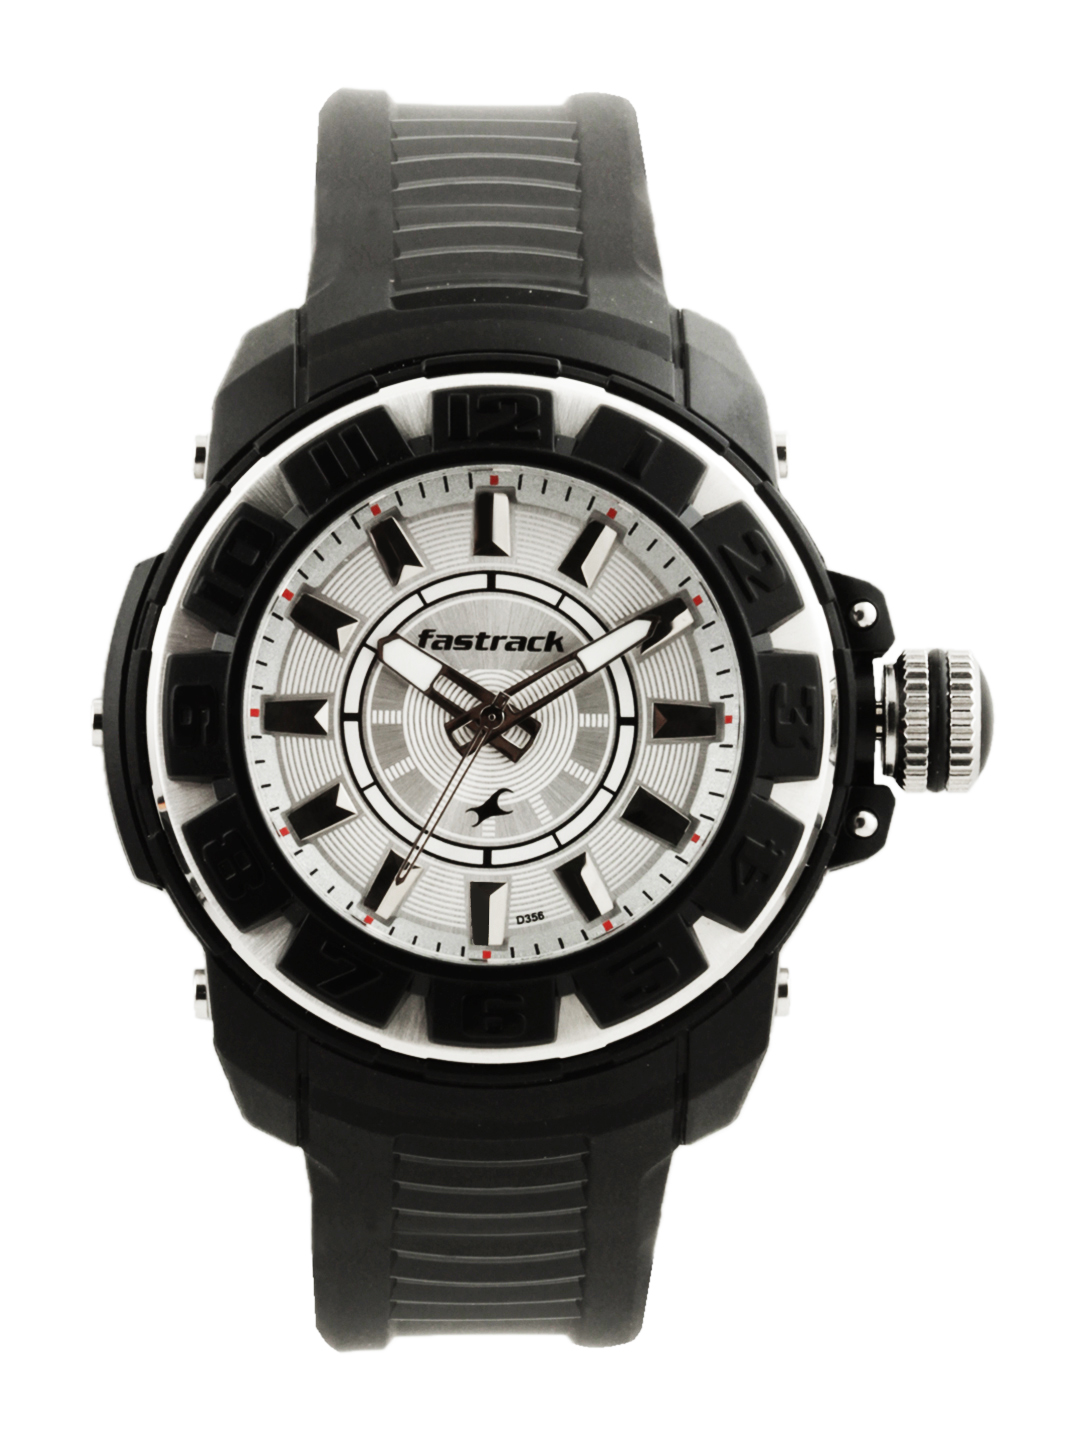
Fastrack Men Silver Dial Watch
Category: Accessories / Watches / Watches
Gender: Men
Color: Silver
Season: Winter 2016
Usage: Casual